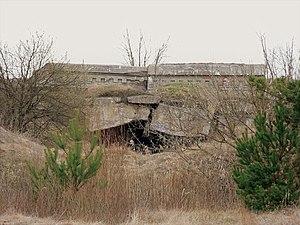
La forteresse d'Osoviets, en polonais Twierdza Osowiec, est une forteresse du XIXᵉ siècle du nord-est de la Pologne et construite, à l'origine par l'Empire russe. En russe son nom est Крепость Осовец i.e. Krepost Osovets. En anglais, les sources varient : d'Osowiec Osovets, Ossovetz, Osovetz et Ossovets. Ce lieu vit d'âpres combats pendant la Première Guerre mondiale quand elle fut héroïquement défendue pendant des mois par la garnison russe contre les attaques allemandes.